Esther Howard

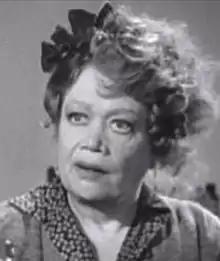
Howard in "Dick Tracy vs. Cueball" (1946)

Esther Howard (April 4, 1892 – March 8, 1965) was an American stage and film character actress who played a wide range of supporting roles, from man-hungry spinsters to amoral criminals, appearing in 108 films in her 23-year screen career.